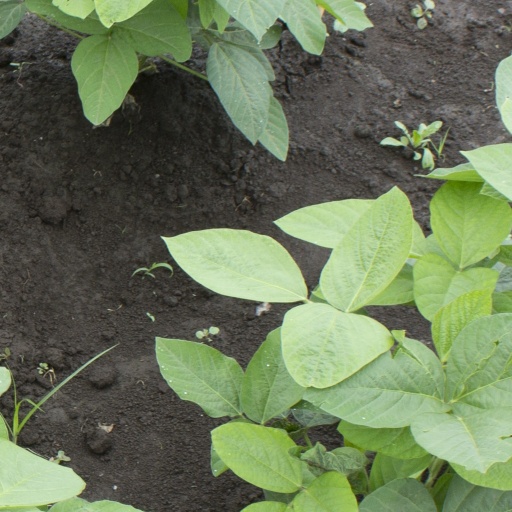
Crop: soybean